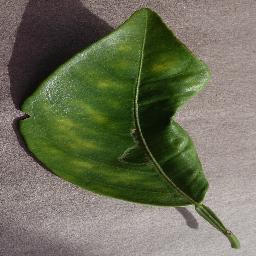
Label: Orange___Haunglongbing_(Citrus_greening)